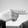
ASL letter: H